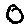
Label: 0